12 Monkeys

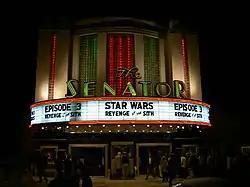
The Senator Theatre was used as a filming location.

Principal photography lasted from February 8 to May 6, 1995. Shooting on location in Philadelphia and Baltimore (including the Senator Theatre) in winter was fraught with weather problems. There were also technical glitches with the futuristic mechanical props. Because the film has a nonlinear storyline, continuity errors occurred, and some scenes had to be reshot. Gilliam also injured himself when he went horseback riding. Despite setbacks, the director managed to stay within the budget and was only a week behind his shooting schedule. "It was a tough shoot", acknowledged Jeffrey Beecroft, the film's production designer. "There wasn't a lot of money or enough time. Terry is a perfectionist, but he was really adamant about not going over budget. He got crucified for "Munchausen", and that still haunts him."